Sky position (RA, Dec in degrees): 228.45, 0.5949
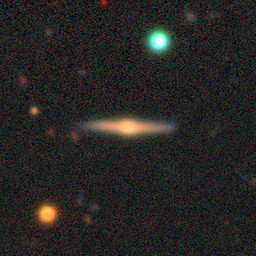
Galaxy morphology: Edge-on Galaxies with Bulge